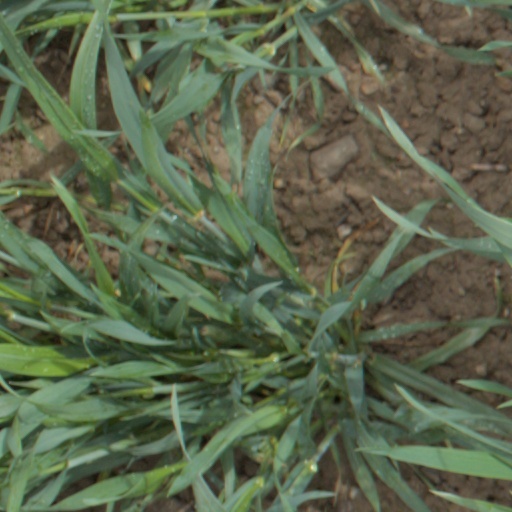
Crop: wheat